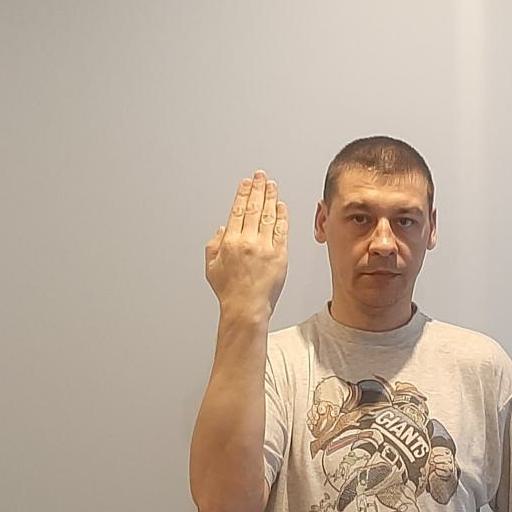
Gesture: stop_inverted